Brenda Asnicar

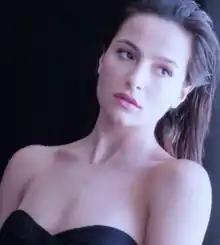
Asnicar in 2015

Brenda Asnicar (born 17 October 1991) is an Argentine actress who gained international popularity for her debut role as Antonella Lamas Bernardi in the Disney Channel television series "Patito Feo".